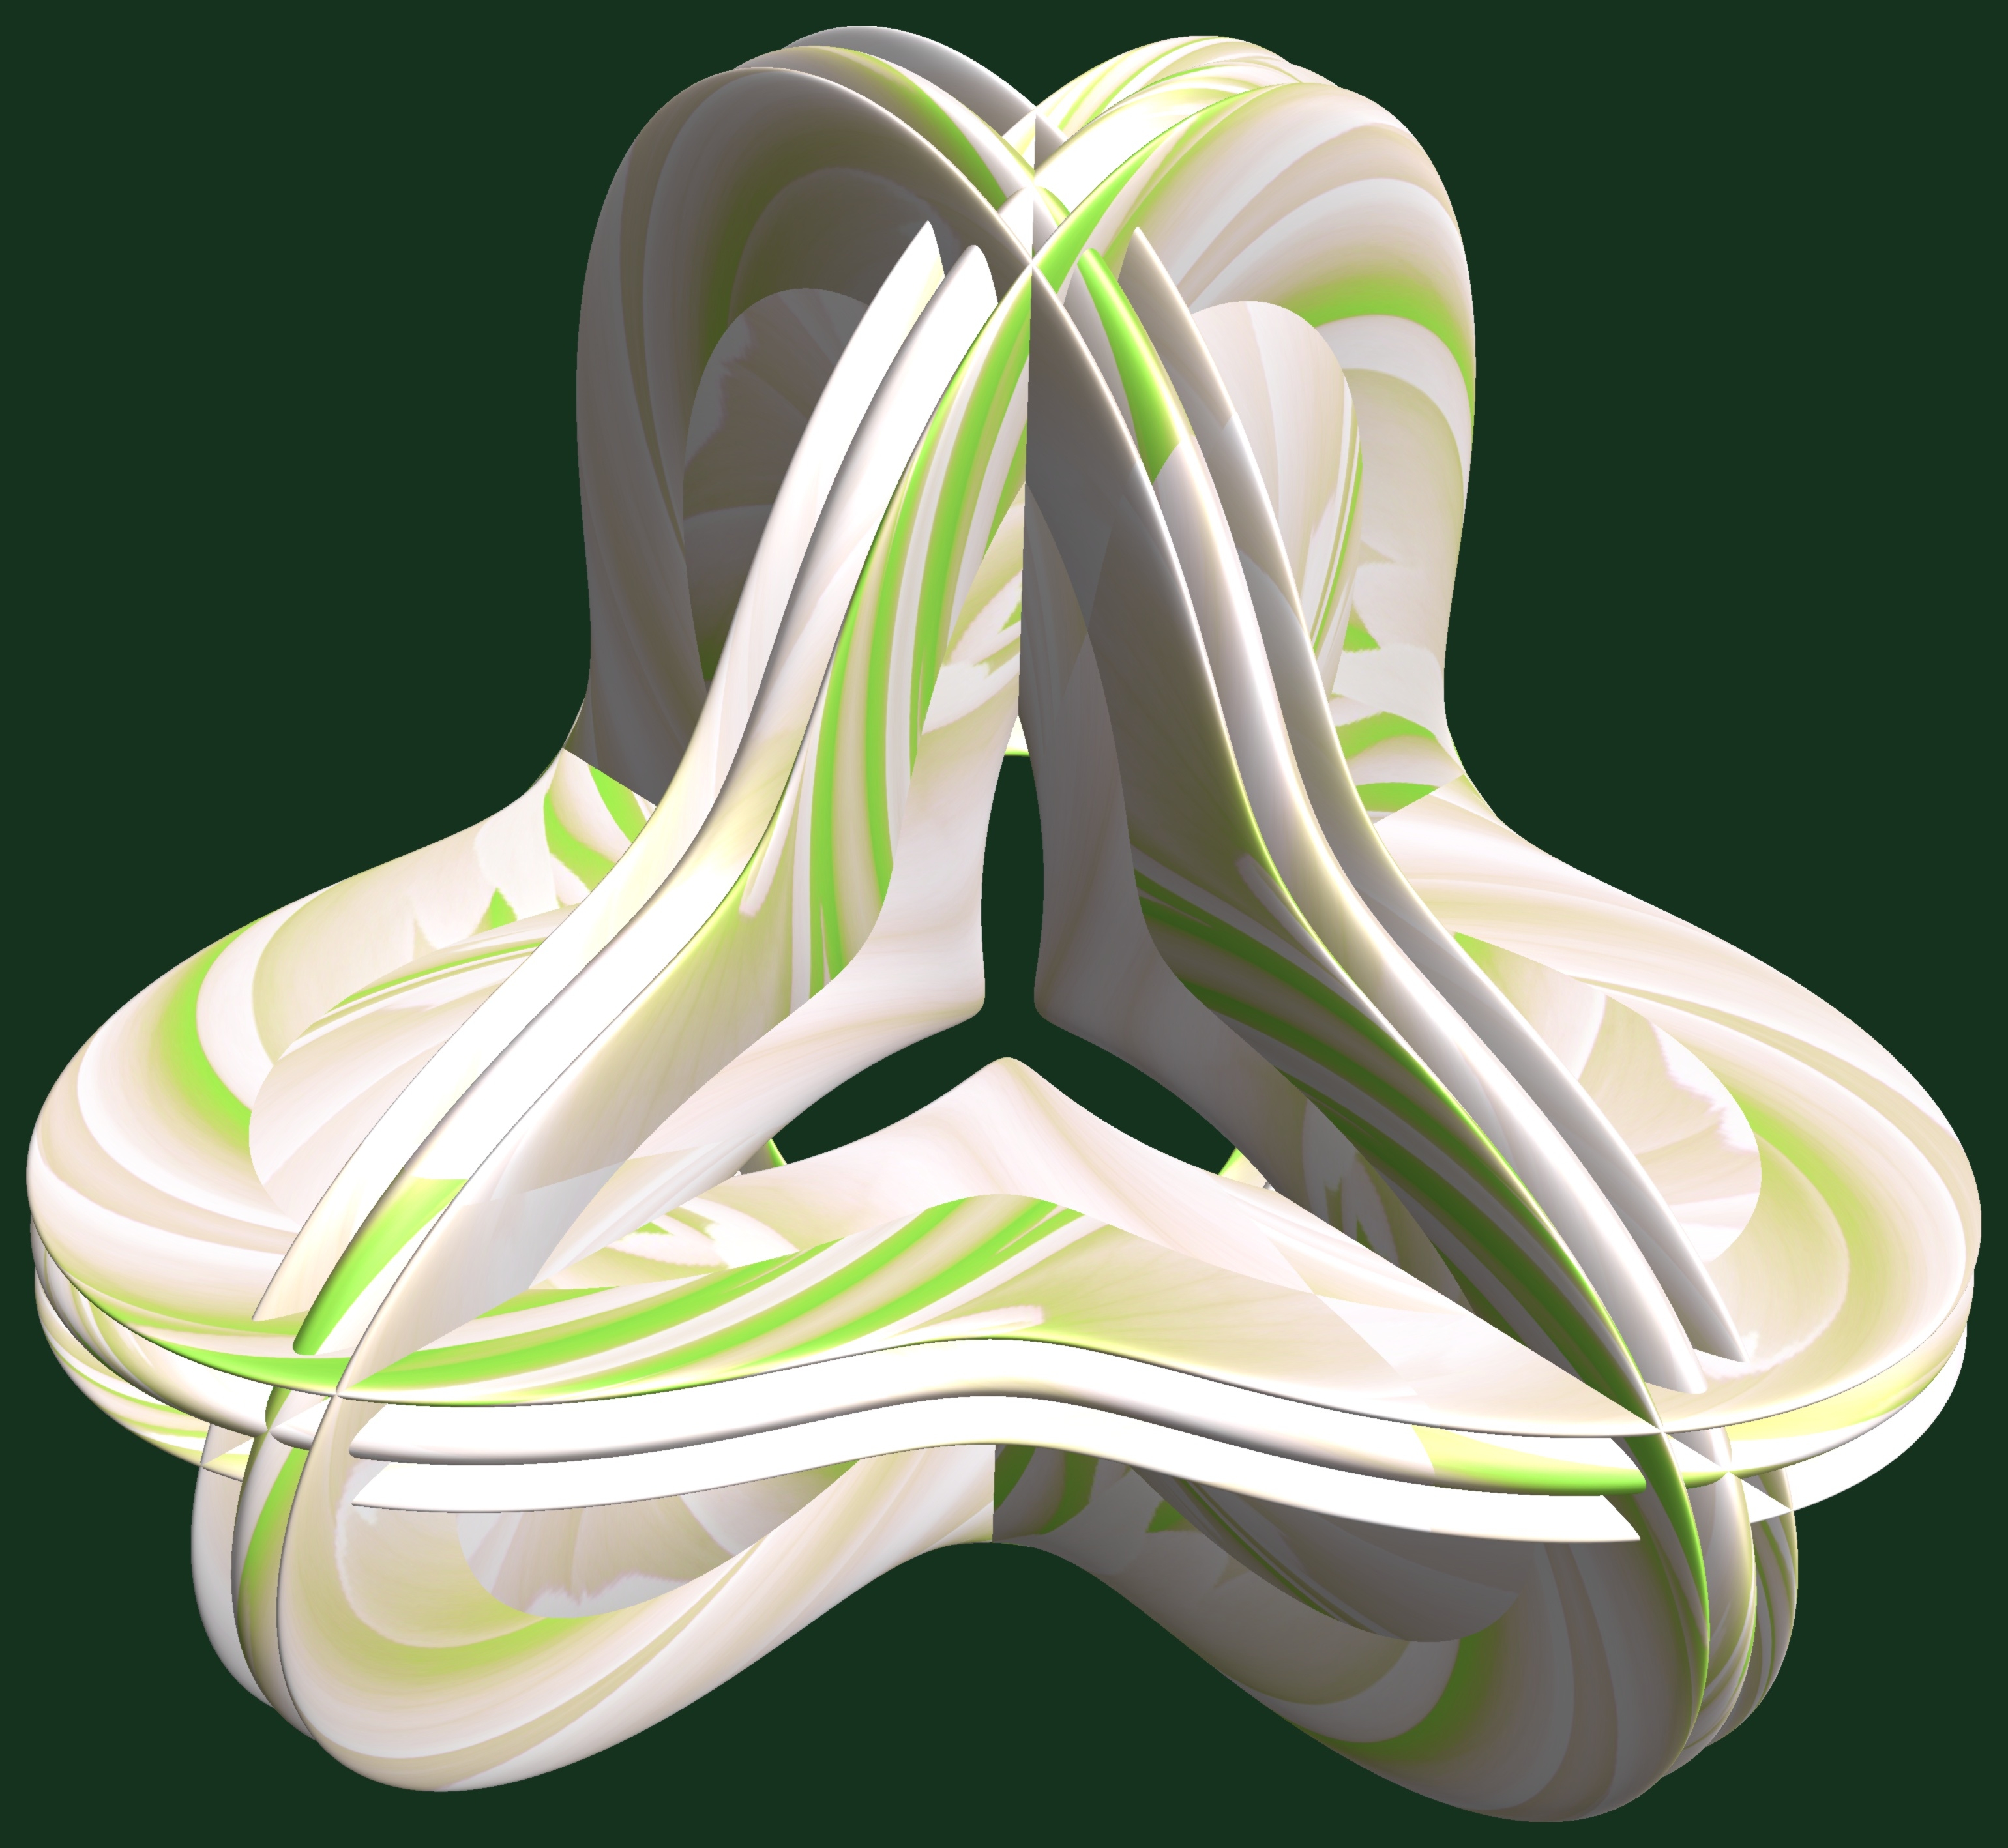
wing, light, structure, texture, pattern, green, lighting, font, illustration, design, symmetry, 3d, graphic, organ, torus, mathematica, cg, parametricplot3d, code, program, algorithm, abstruct, mapping